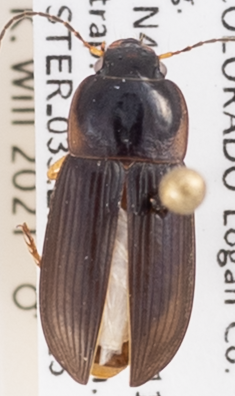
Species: Anisodactylus carbonarius
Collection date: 2020-07-15
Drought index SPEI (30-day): -1.93
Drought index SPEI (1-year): -1.22
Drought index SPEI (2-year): -0.24